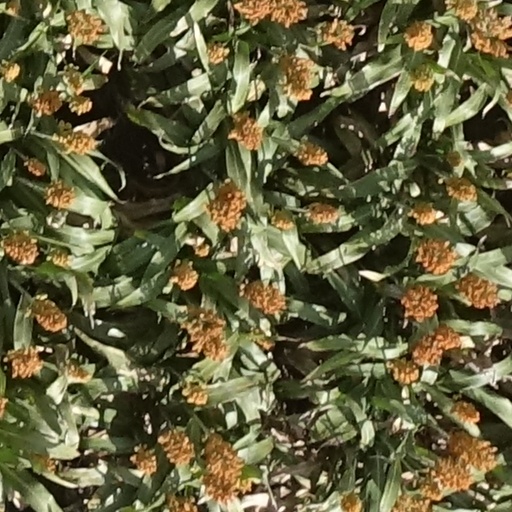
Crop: sorghum